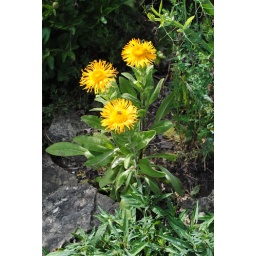
The bees doing their work are Miner bees which live in a stone wall in our garden